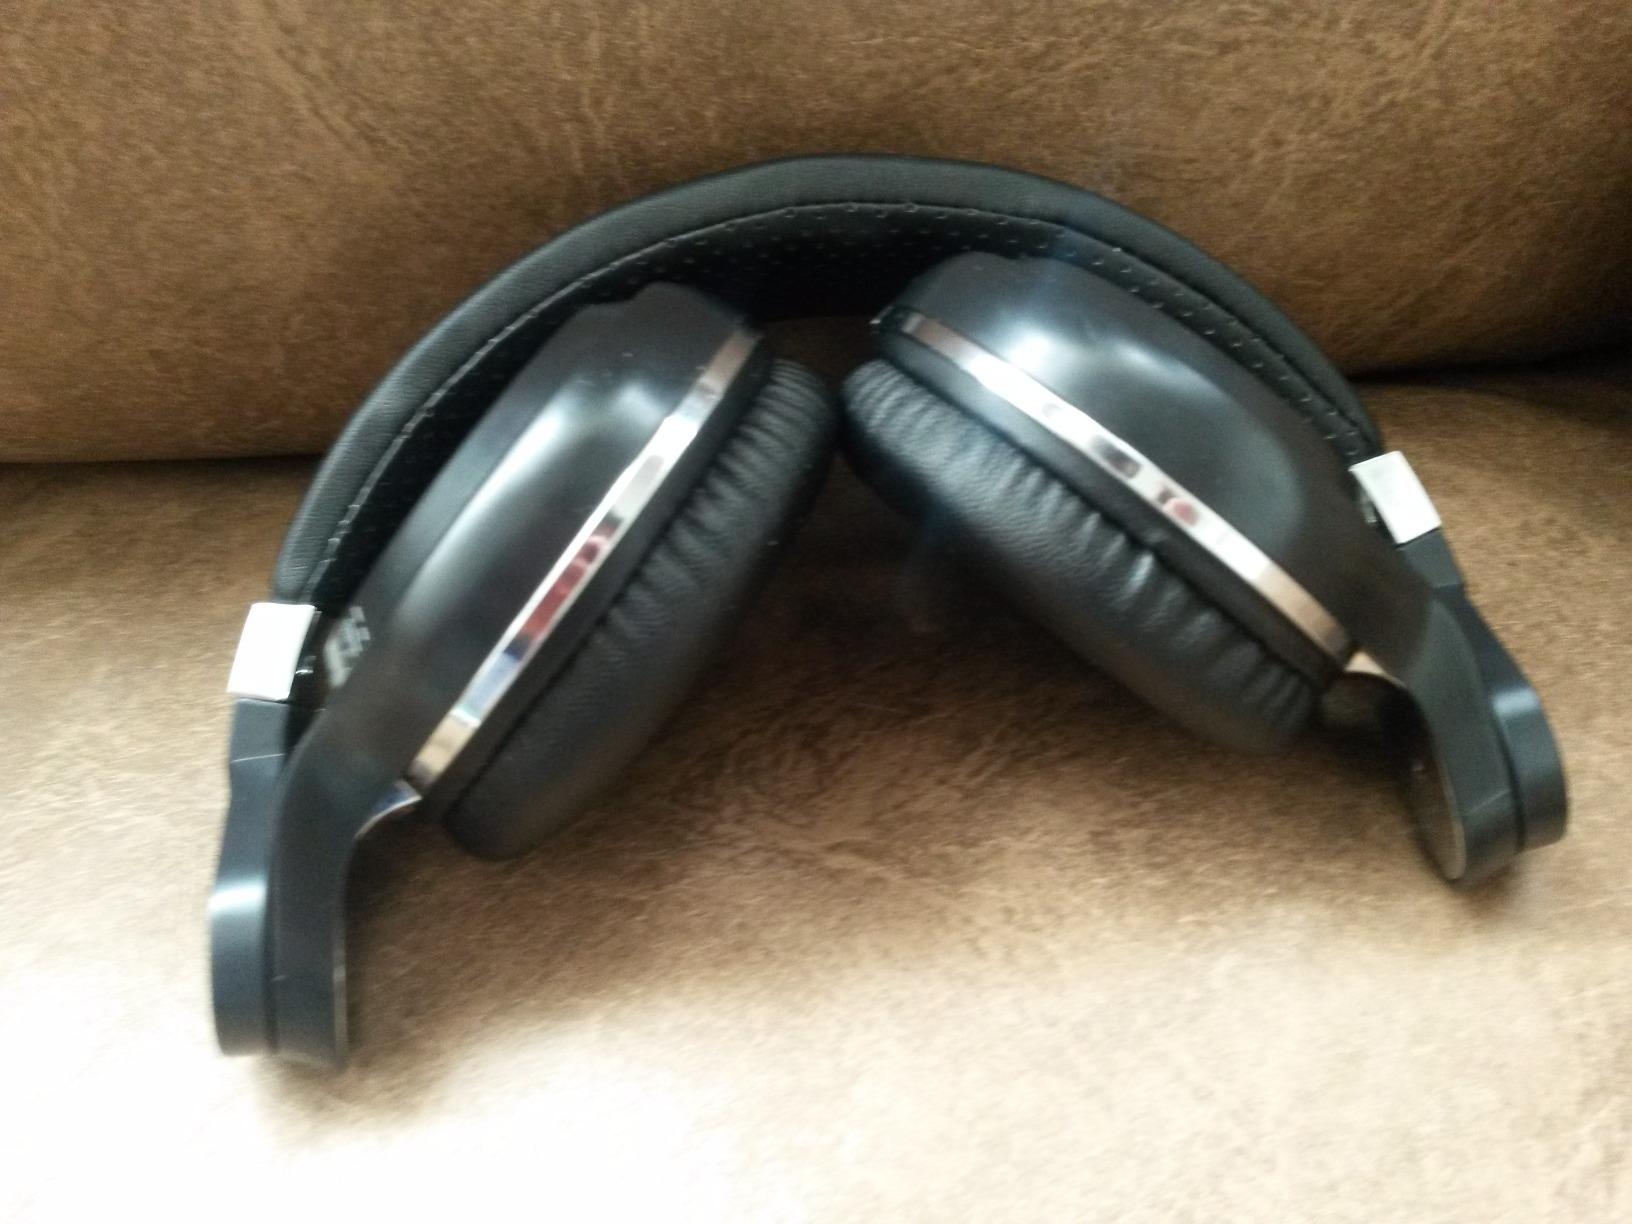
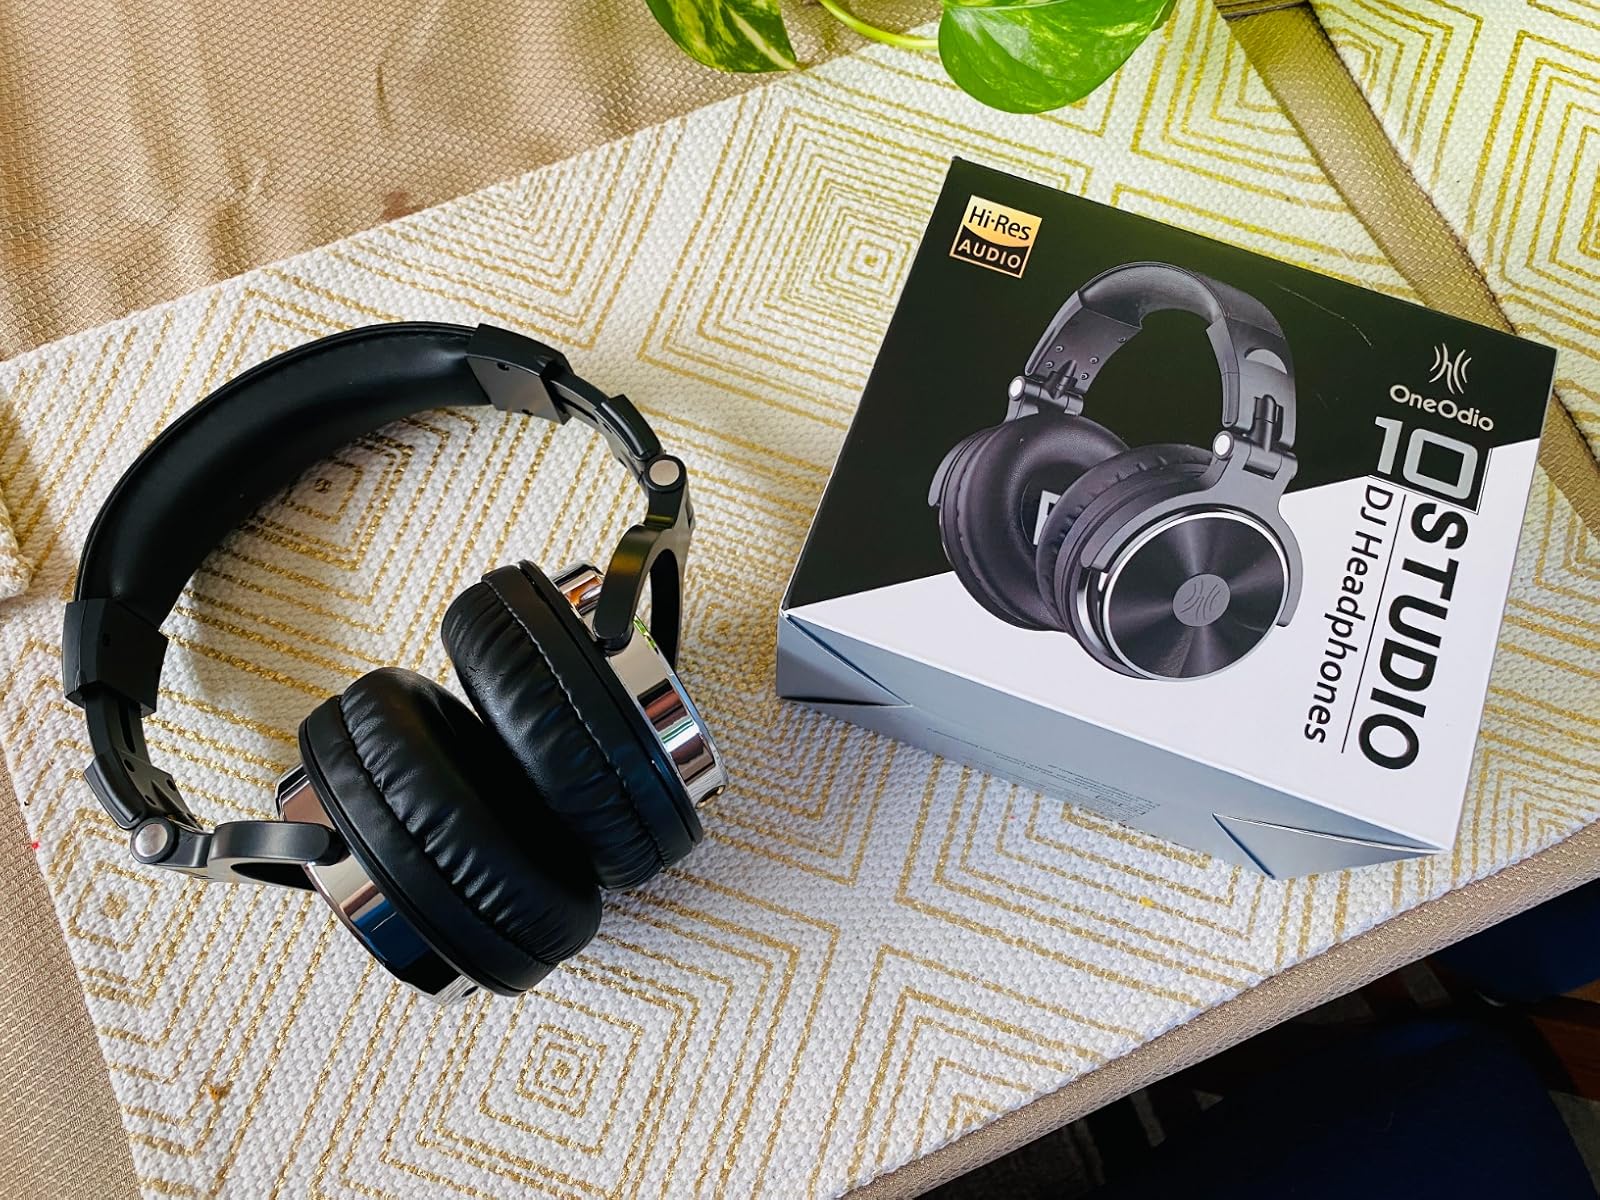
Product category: headphones
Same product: no